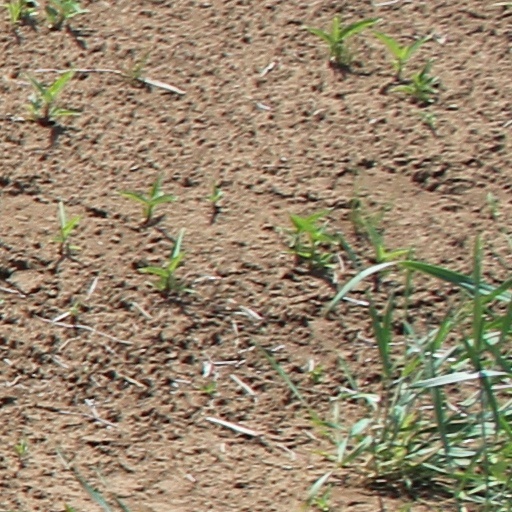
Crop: wheat